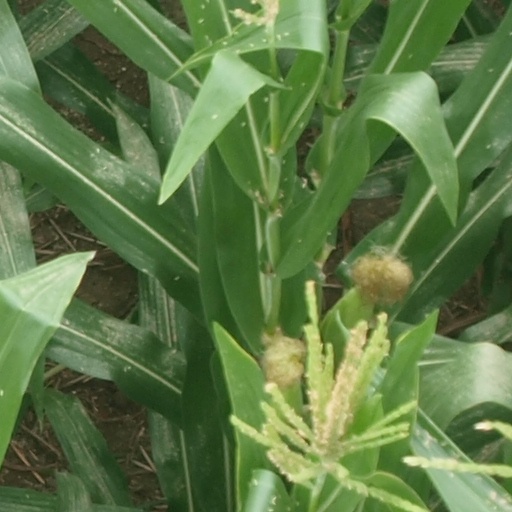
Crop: maize; corn